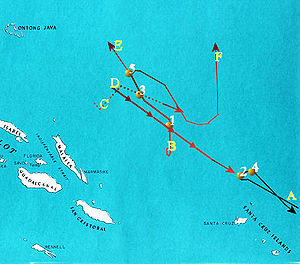
Slaget ved Santa Cruz-øerne / Optakt
Kort over slaget ved Santa Cruz-øerne den 26. oktober 1942. De røde linjer viser japanske krigsskibe, og de sorte angiver de amerikanske hangarskibe. Nummererede gule felter angiver vigtige kampe i slaget.
Kort over slaget ved Santa Cruz-øerne, 26. oktober, 1942, viser de omtrentlige ruter, som de deltagende styrker fulgte.
Slaget ved Santa Cruz-øerne blev udkæmpet den 26. oktober 1942 som led i Stillehavskrigen under 2. verdenskrig. Det var det fjerde hangarskibsslag mellem den amerikanske og den japanske flåde. I lighed med slaget i Koralhavet, slaget ved Midway og slaget øst for Salomonøerne var de to flåder ikke inden for synsvidde eller kanonafstand af hinanden. I stedet blev alle angreb fra begge sider gennemført med fly fra hangarskibe eller fra land.